Chan Chan

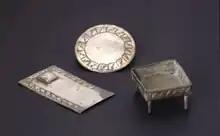
Artifacts from Chan Chan which are now located in the Larco museum.

Chan Chan held many different types of workers and people. They lived in a classist society where rulers and gods came first and servants last. The city consisted of nobles, farmers, fishers, trader, servants, and many more. They had many craftsmen in the city who designed beautiful fabrics, pots, and ceramics.